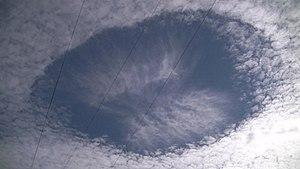
Une traînée de condensation, dite cirrus homogenitus dans le nouvel Atlas international des nuages de 2017, est un nuage qui se forme à l'arrière d'un avion. Ce phénomène physique, qui dépend de phénomènes atmosphériques complexes, a été étudié dès les années 1950 et provient de la condensation de la vapeur d'eau émise par les moteurs d’avion à très haute altitude. Le phénomène est encore plus prévalent si l'air est déjà sursaturé. Sont aussi employées les expressions : traînée de vapeur, traînée blanche, ou encore contrail.